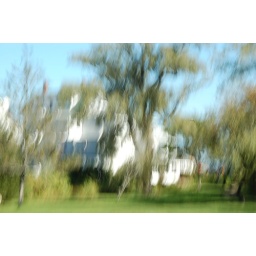
white house in clearing, Rockport, Massachusetts